Lyndon B. Johnson 1964 presidential campaign

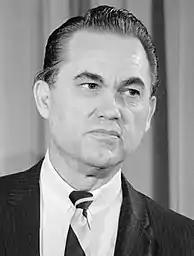
George Wallace

Johnson's main opponent in the primaries was Alabama Governor George Wallace, who had announced his intention to seek presidency even before Kennedy's assassination. With the Wisconsin primary approaching, Wallace entered the primaries. Upon his entrance, the Wisconsin press predicted that he would get almost 5% of the vote, which increased to 10% after a week. Wisconsin Governor John W. Reynolds told that it would be a catastrophe if Wallace received 100,000 votes. Wallace received 264,000 votes, almost one-third of the ballot cast in the primary, more than anyone anticipated. Reynolds, the stand-in candidate of Johnson won the primary.